Bofors 75 mm Model 1929

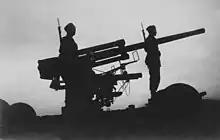
The m/29 and m/30 guns formed the backbone of the Swedish passive air defence during and immediately after World War II

The Swedish gun entered service in the Swedish Army under two distinct designations: luftvärnskanon m/29 (an extremely similar gun was produced few years earlier by German-affiliated HIH Siderius in the Netherlands) and luftvärnskanon m/30, both produced either in 75 mm ("7,5 cm") and 80 mm ("8 cm") bore, depending on the order. Later, a slightly modified 75 mm luftvärnskanon m/30-37 (also known as luftvärnskanon m/37) gun entered service.